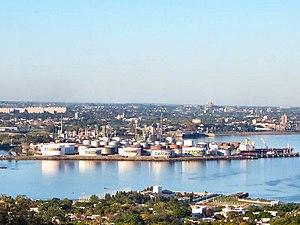
Un référendum abrogatif d'origine populaire a lieu le 7 décembre 2003 en Uruguay. La population est amenée à se prononcer sur une initiative populaire visant à l'abrogation d'une nouvelle loi retirant à la compagnie nationale ANCAP le monopole du raffinage du pétrole.